Journey to Everest

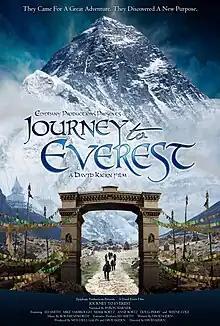
Theatrical Poster

Journey to Everest is a 2009 Christian adventure documentary film. Directed by David Kiern and produced by Mitchell Galin for Epiphany Documentary Films, it follows the story of six Americans as they trek to Mount Everest.